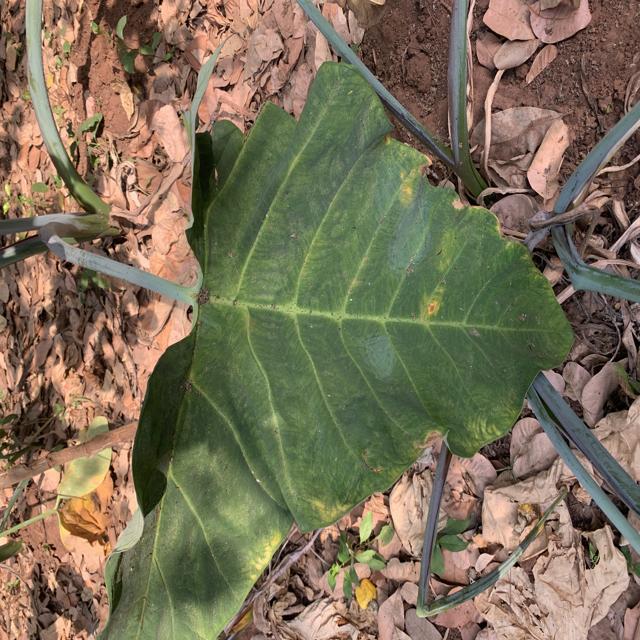
Label: Healthy